Plymouth Colony

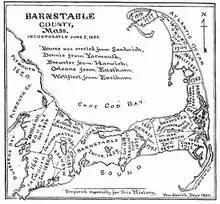
1890 map of Barnstable County, Massachusetts, showing the location and dates of incorporation of towns

Plymouth Colony did not have a royal charter authorizing it to form a government, yet some means of governance was needed. The Mayflower Compact was the colony's first governing document, signed by the 41 Puritan men aboard the "Mayflower" upon their arrival in Provincetown Harbor on November 21, 1620. Formal laws were not codified until 1636. The colony's laws were based on a hybrid of English common law and religious law as laid out in the Bible. The colonial authorities were deeply influenced by Calvinist theology, and were convinced that democracy was the form of government mandated by God.